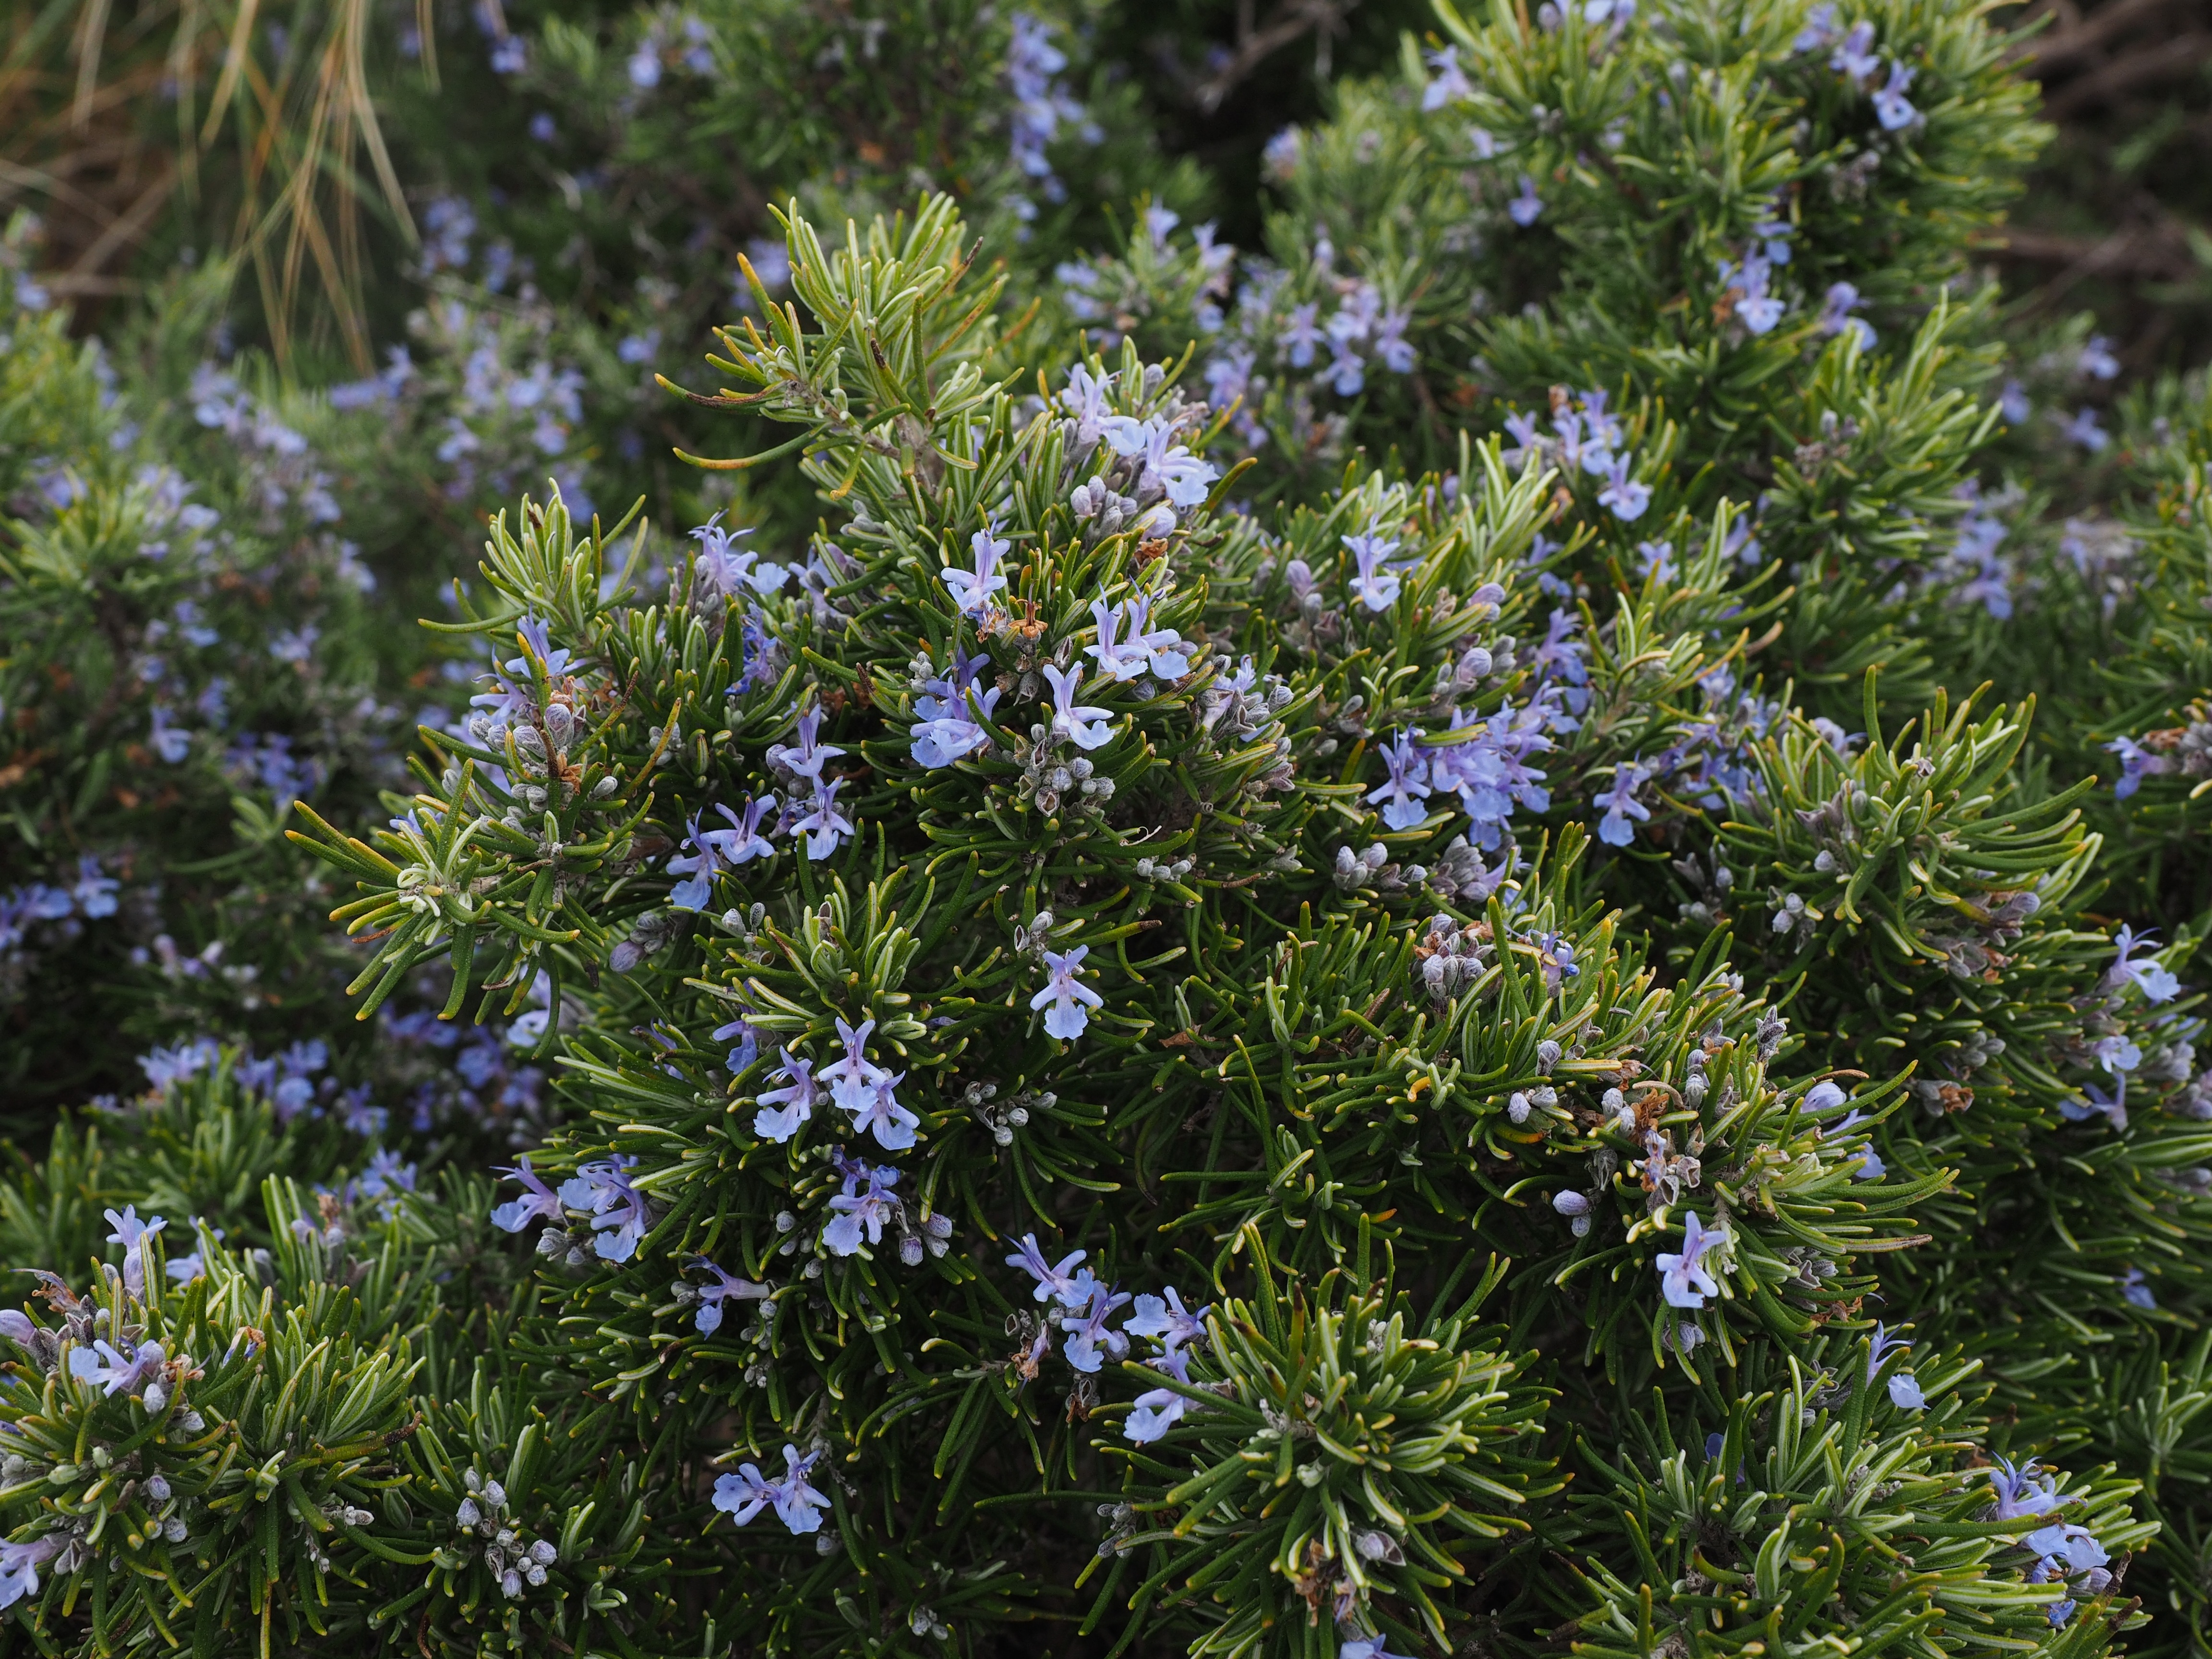
plant, flower, bush, mediterranean, spice, herb, botany, blue, garden, flora, wildflower, flowers, shrub, violet, branches, aster, fragrant, rosemary, aromatic, kitchen herb, flowering plant, lamiaceae, scented plant, rosmarinus, mediterranean cuisine, semi shrub, subshrub, rosmarinus officinalis, land plant, english lavender, breckland thyme, wild rosemary, provence kr utermischung, barbecue spice